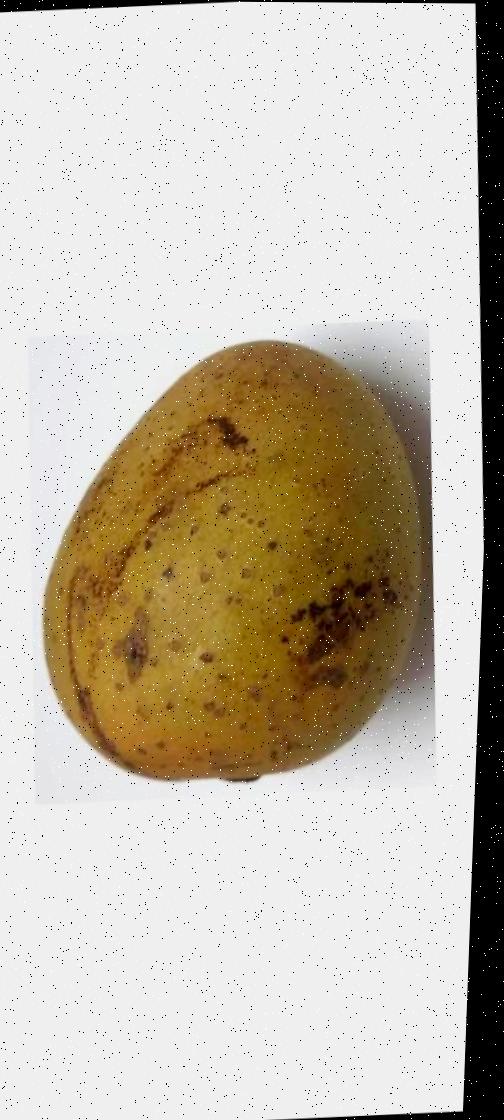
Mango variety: Gourmoti